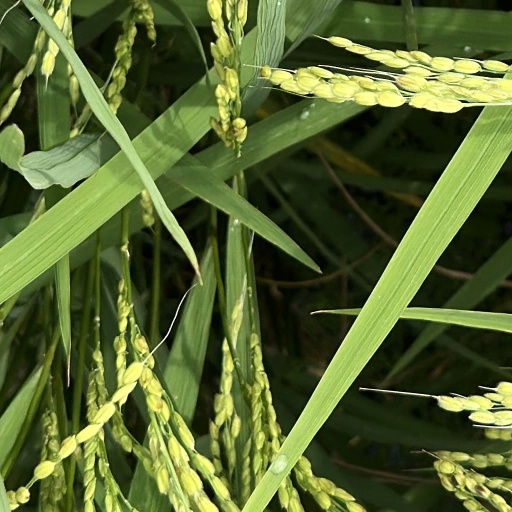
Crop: rice